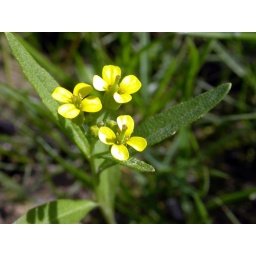
Very small yellow flowers in the lawn